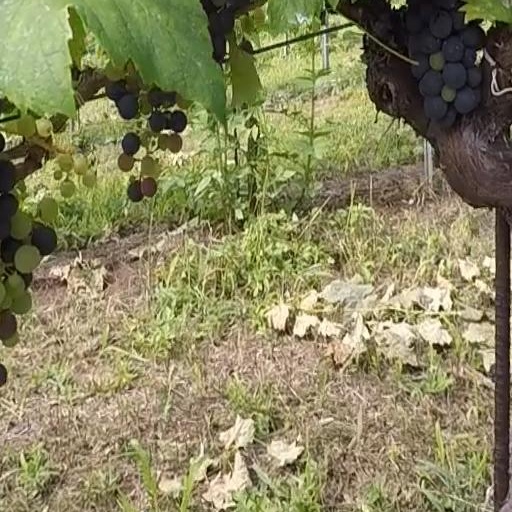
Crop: grape